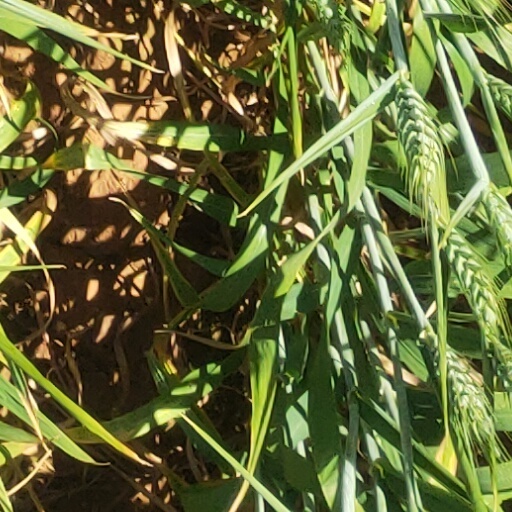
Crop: wheat